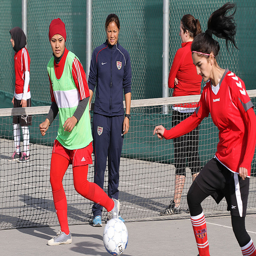
Young women are kicking a volleyball on a volleyball court.
Girls pass a soccer ball on a tennis court.
The soccer players are participating in important drills.
Two girls in red chasing a white soccer ball.

A volley ball game is going on in the court.